Which point is corresponding to the reference point?
Reference image:
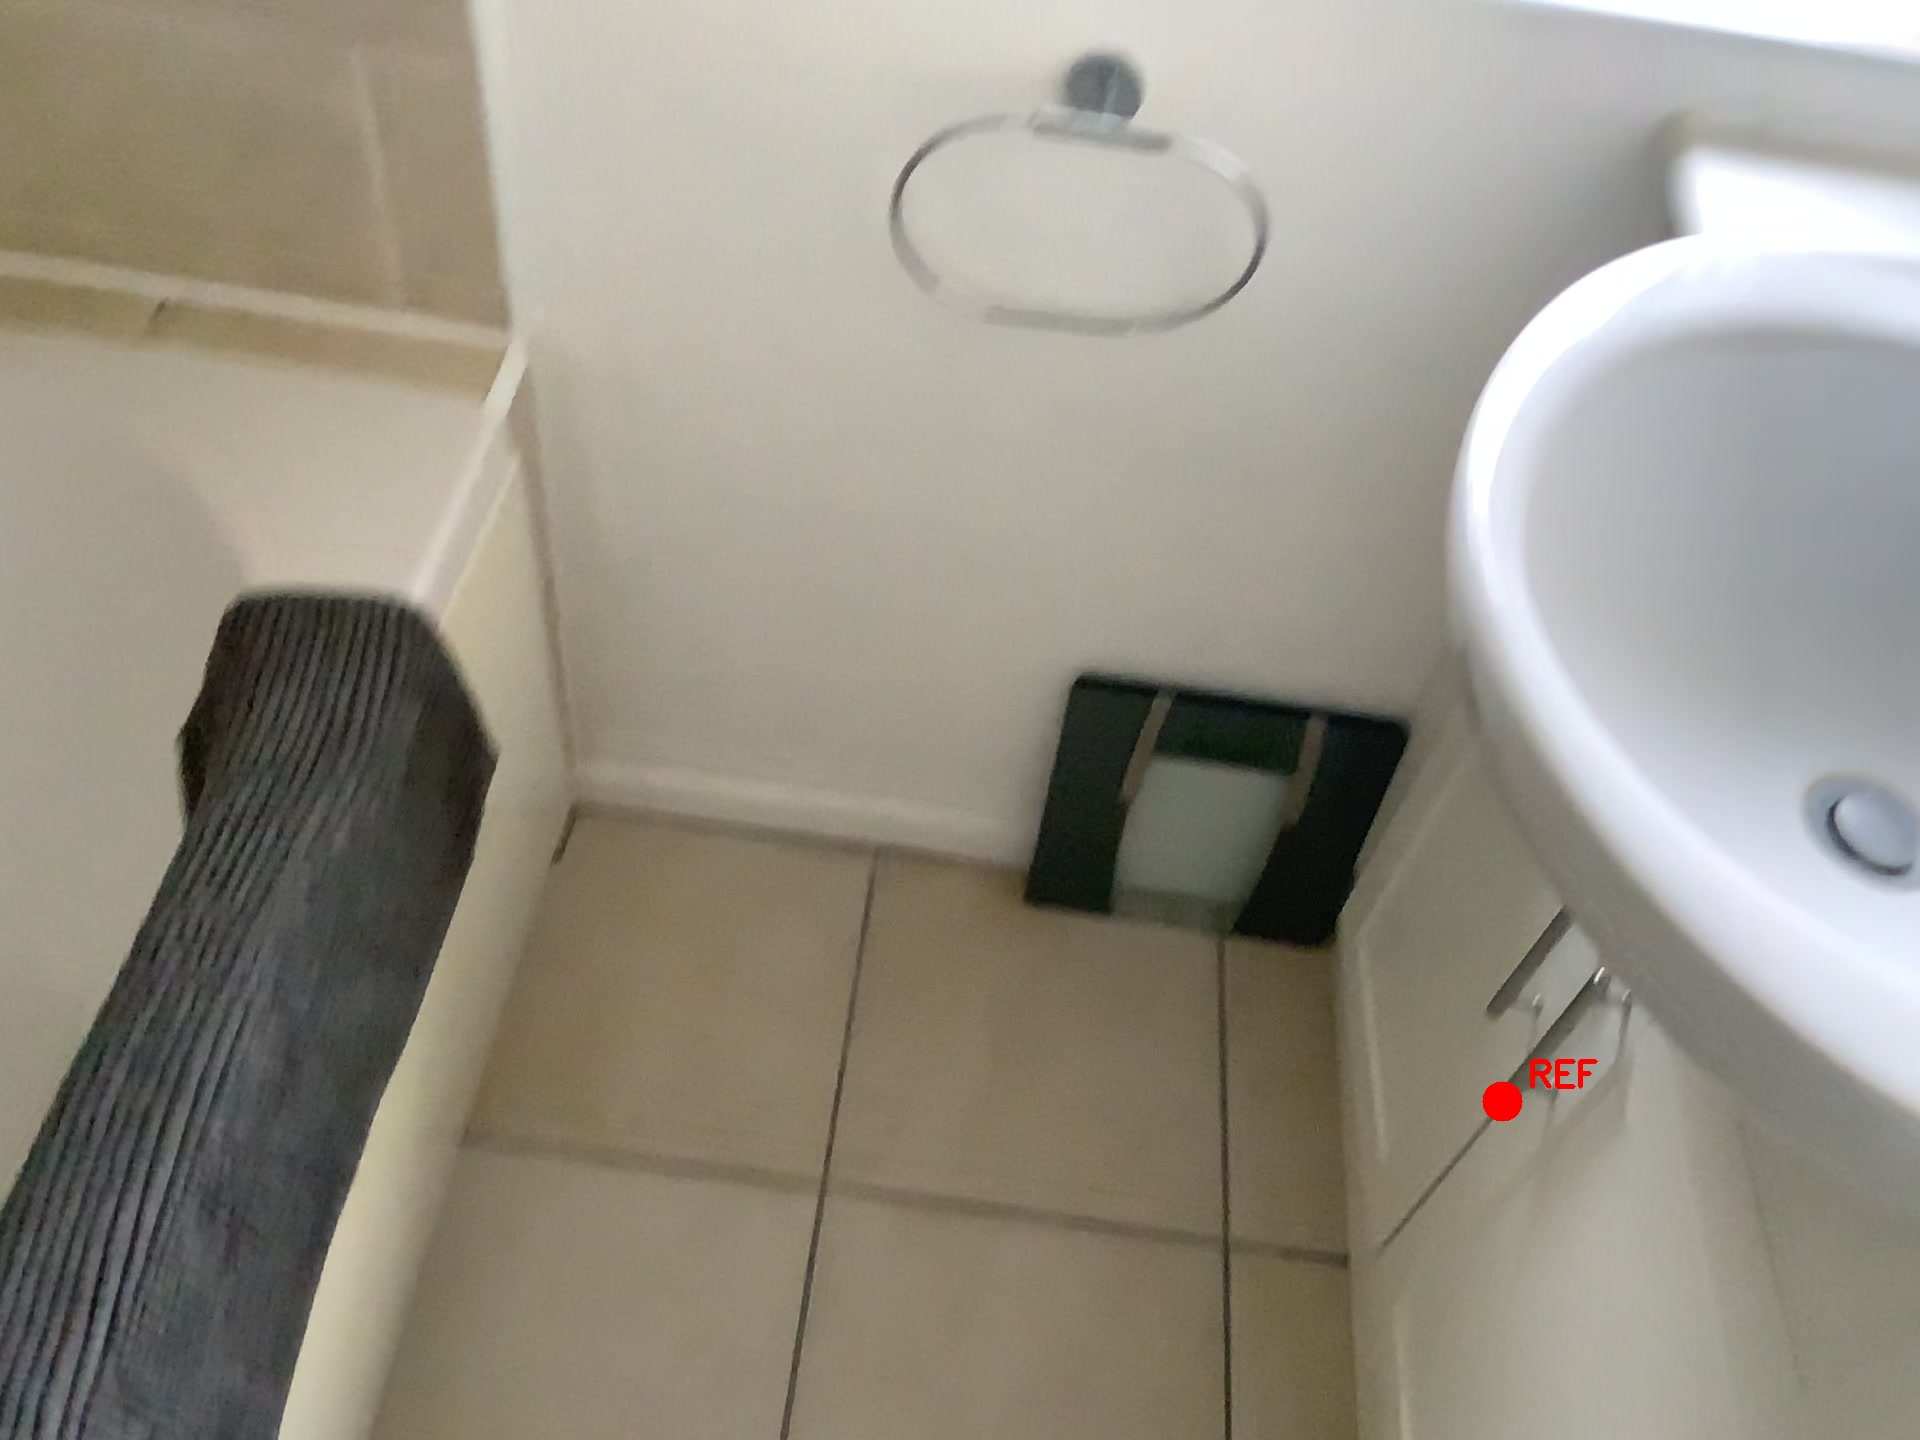
Option image:
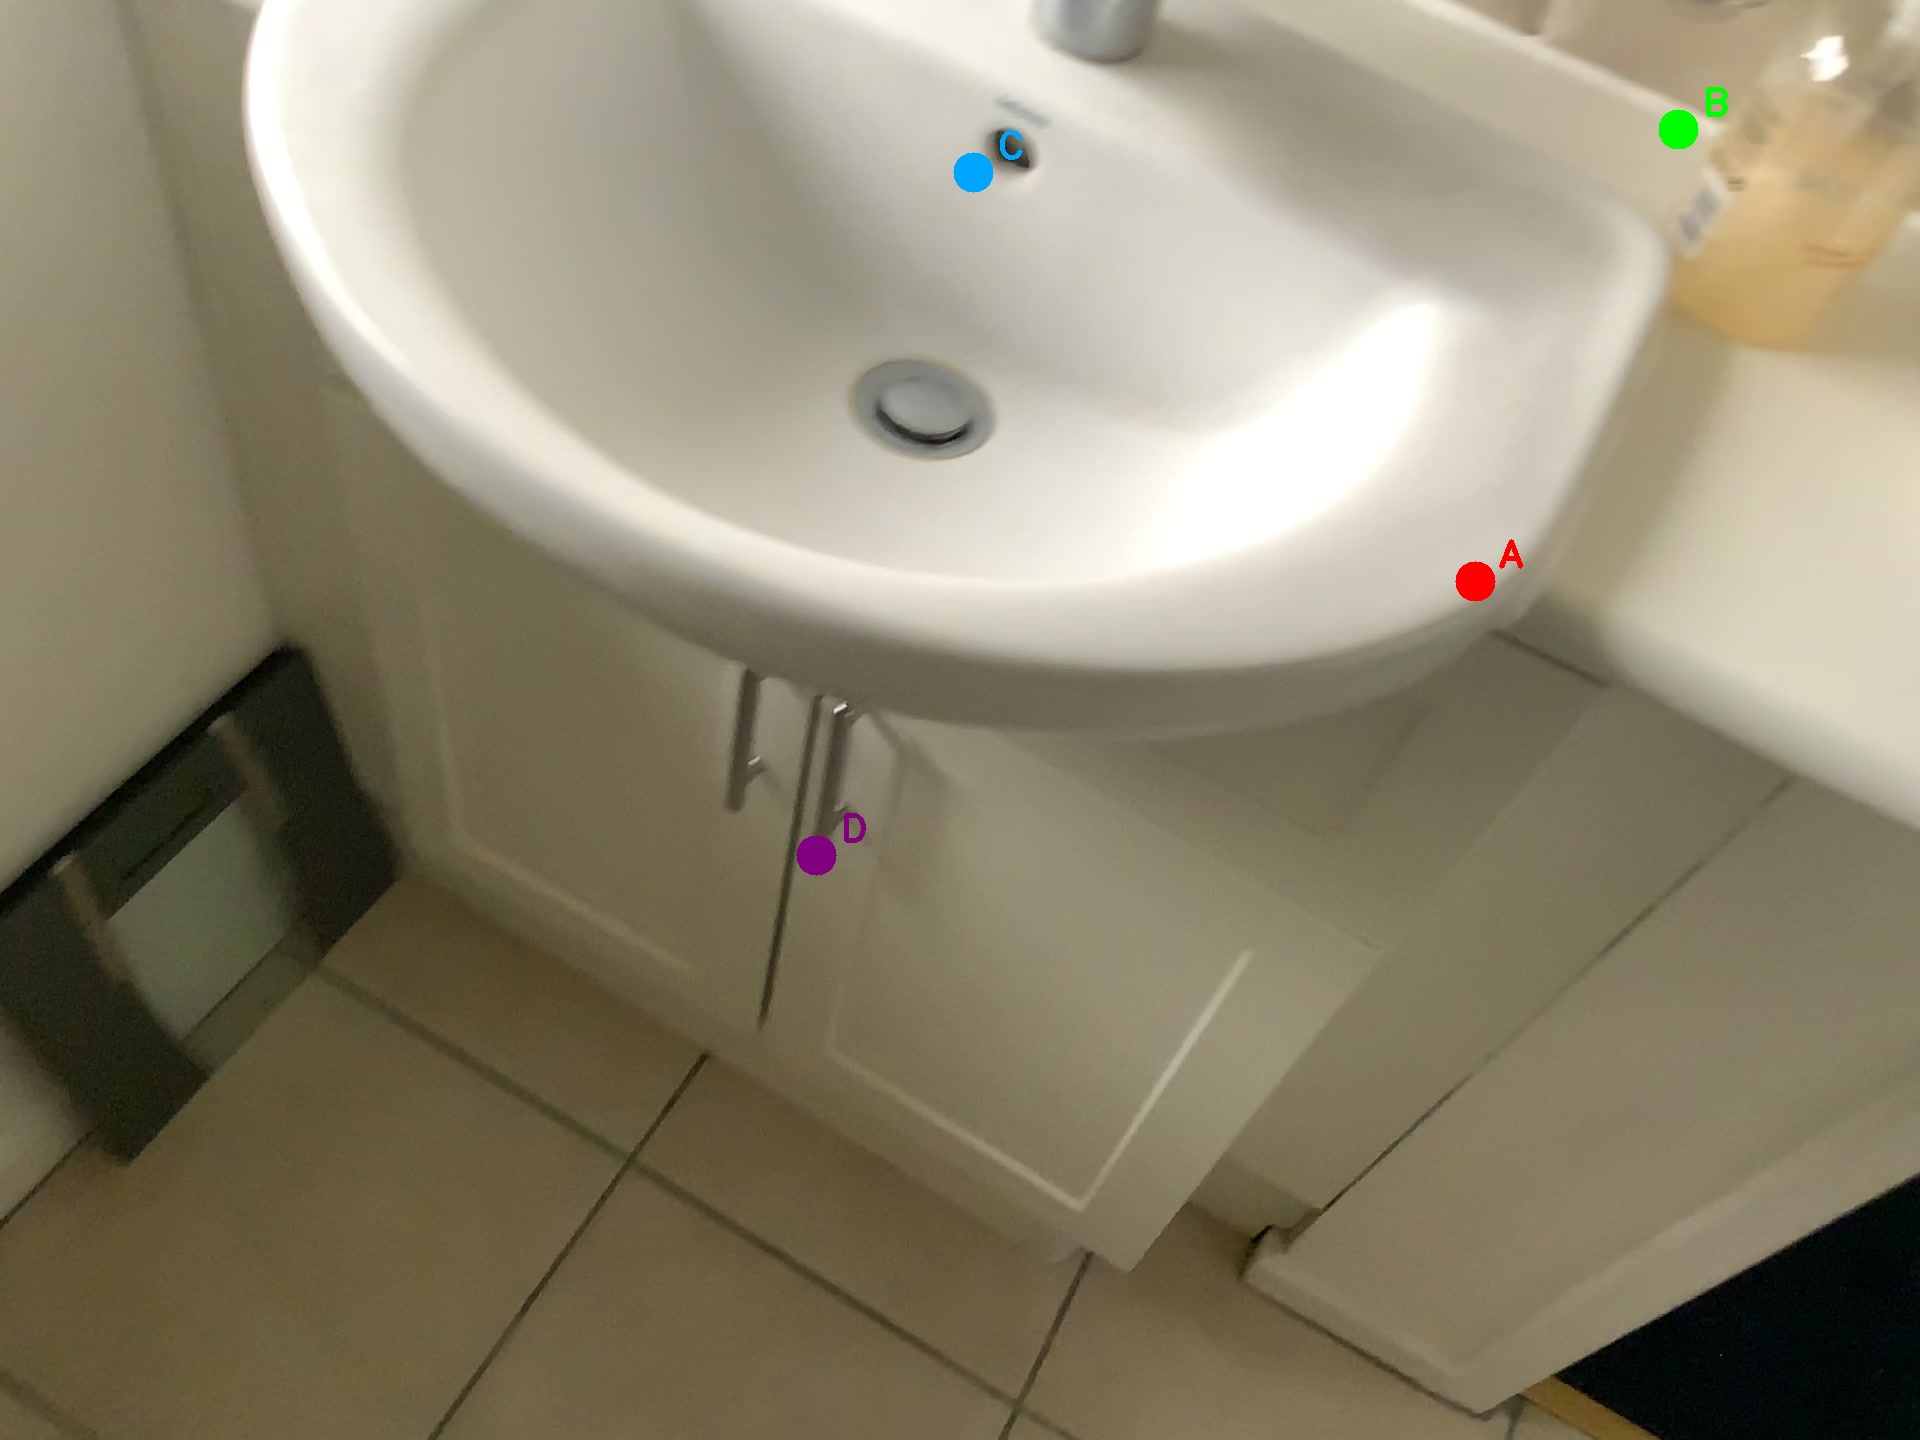
Choices:
Point A
Point B
Point C
Point D
Answer: (D)